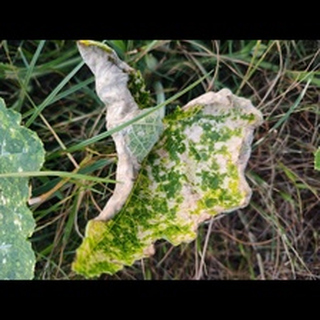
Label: pumpkin_powdery_mildew